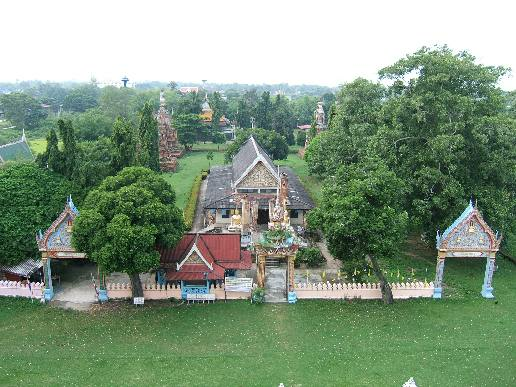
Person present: No